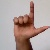
The image shows a hand gesture representing the letter 'L' in Indian Sign Language.